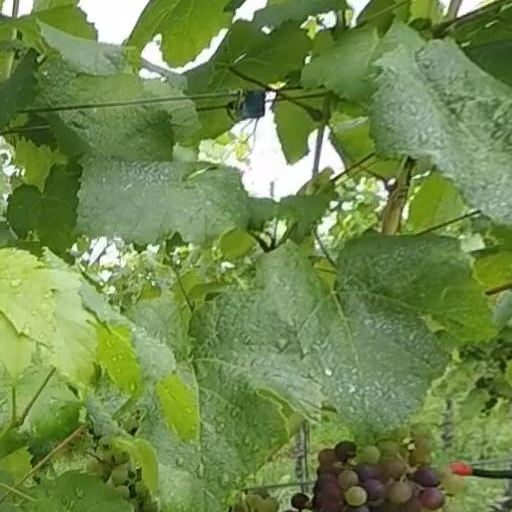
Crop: grape